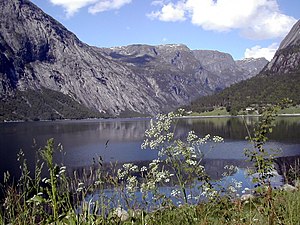
Simadalsfjorden
Simadalsfjorden
Simadalsfjorden er en fjordarm af Eidfjorden i Eidfjord kommune i Vestland fylke i Norge. Simadalsfjorden er også den inderste del af Hardangerfjorden. Den er fire kilometer lang, og går østover fra indløpet mellem Blurnes og Eikenes og ind til fjordbunden i Simadalen.